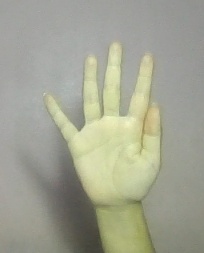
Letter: sheen